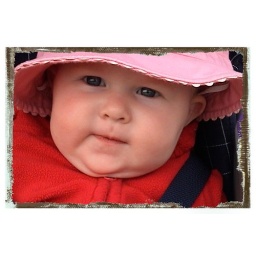
Looking cute in my pink hat!